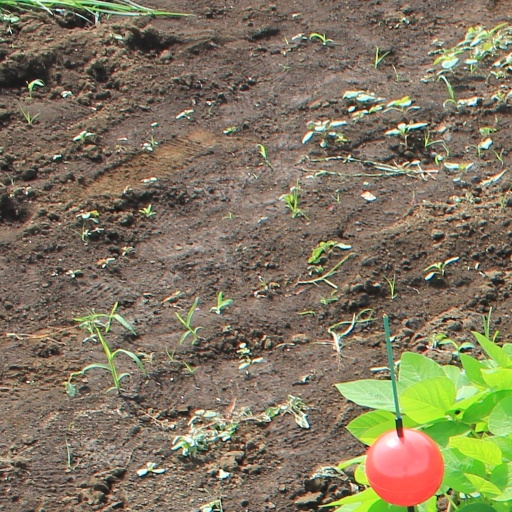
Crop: soybean